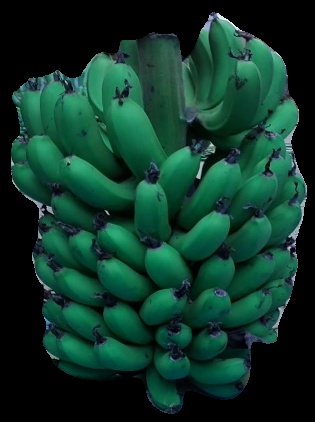
Variety: pachbale
Grade: grade2